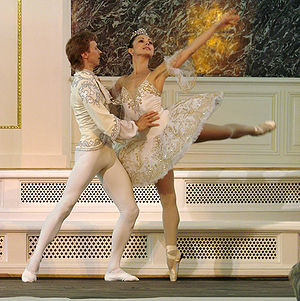
Ballet
Balletdansere i en pas de deux
Ballet er scenedans, hvis teknik bygger på den klassiske skole og stammer fra Frankrig. Betegnelsen bruges desuden om værker og kompagnier.